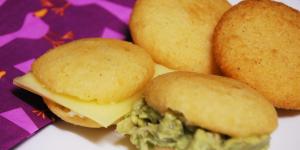
arepas fritas venezolanas